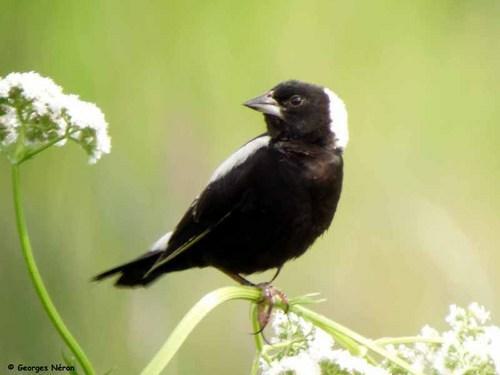
A photo of a bobolink